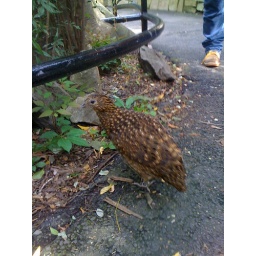
This little guy came up to us in the outdoor bird house in the Washington DC Zoo.